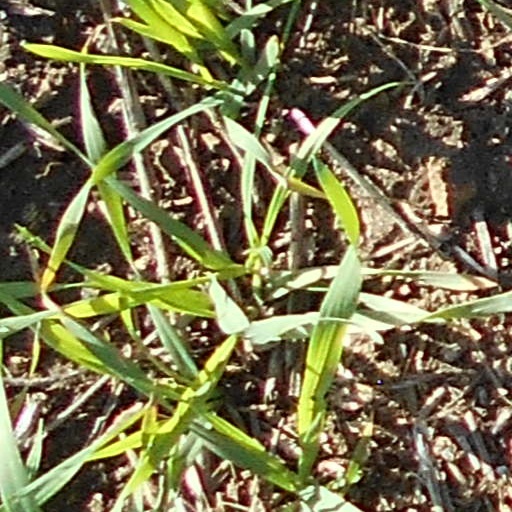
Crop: wheat